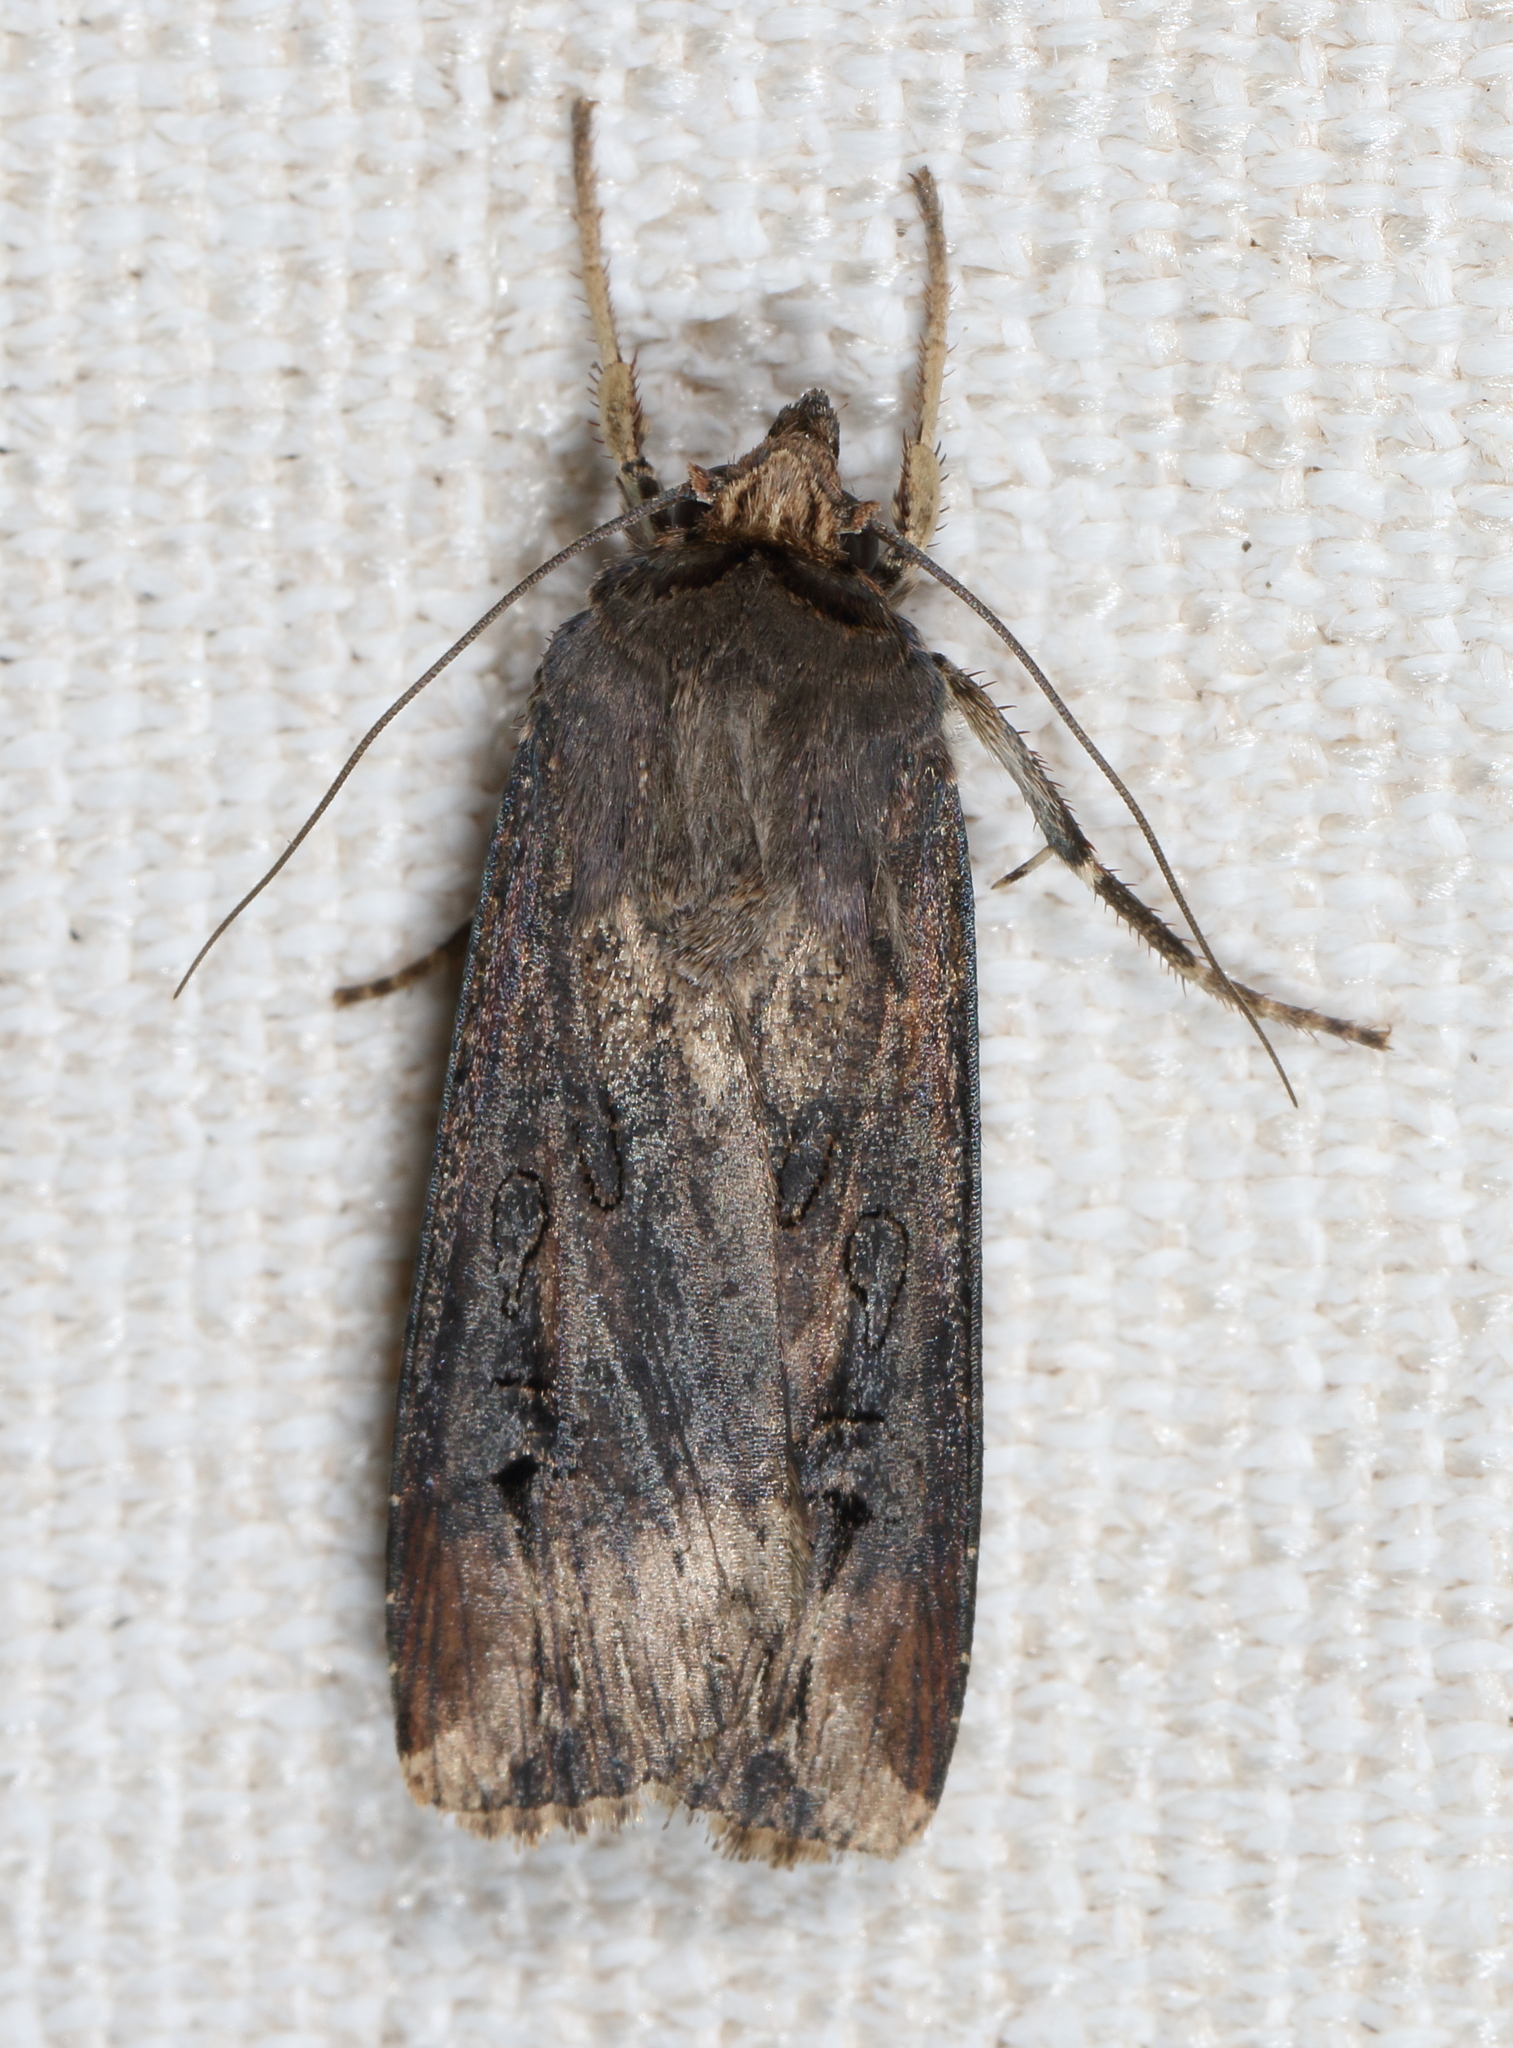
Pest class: cutworms